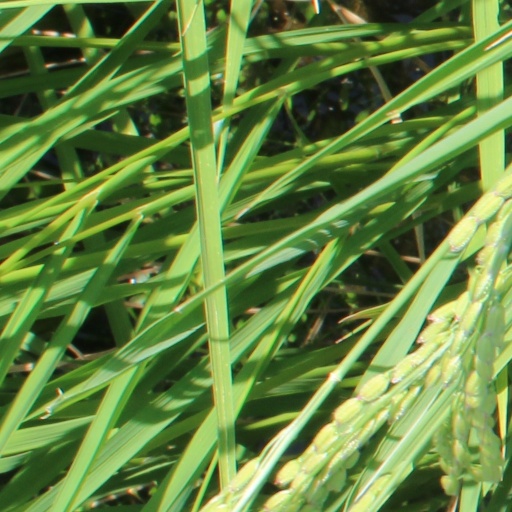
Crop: rice